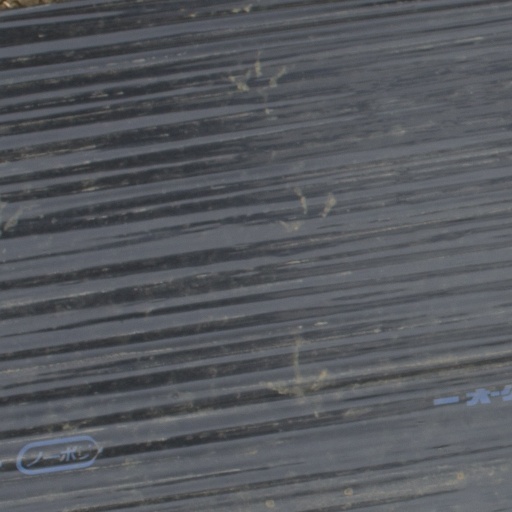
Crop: Jerusalem artichoke